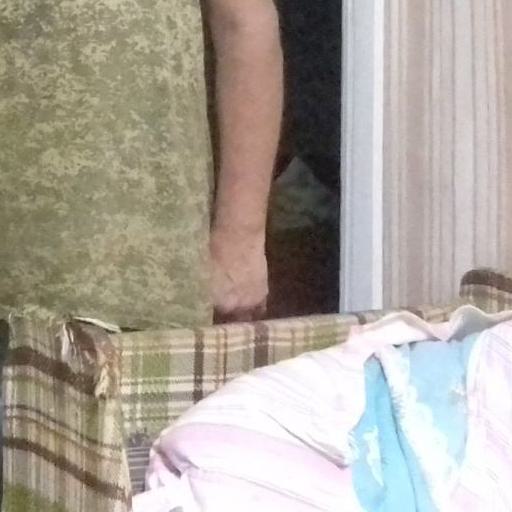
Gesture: no_gesture